Charlotte Mansfield

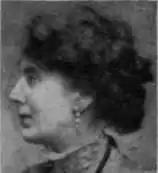
Charlotte Mansfield

Charlotte Mansfield (1881–1936) was an English novelist, poet, and traveler, known for her planned 1909 "Cape to Cairo" journey. She was incorrectly reported to have been the first woman to make the journey, even though someone already had and Mansfield didn't complete the challenge.